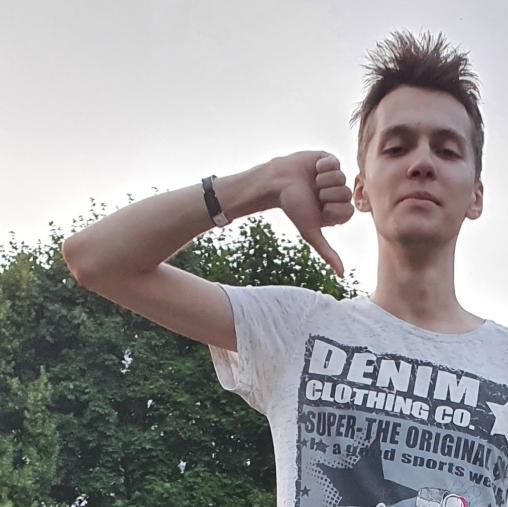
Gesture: dislike